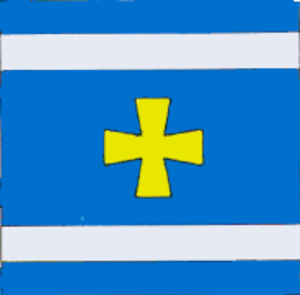
Mezhirichi est un village du Raïon de Korets dans l'Oblast de Rivne en Ukraine. Il est situé à l'ouest de la ville de Korets et à l'est de Rivne.